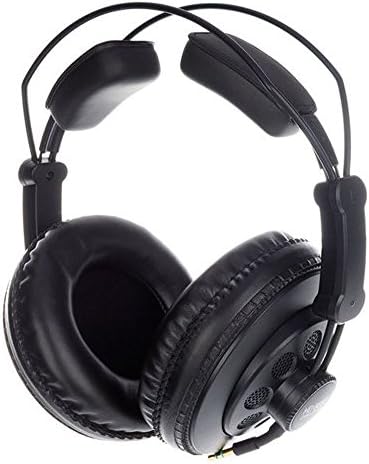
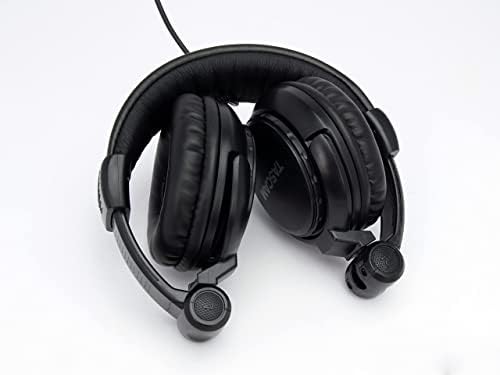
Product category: headphones
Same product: no